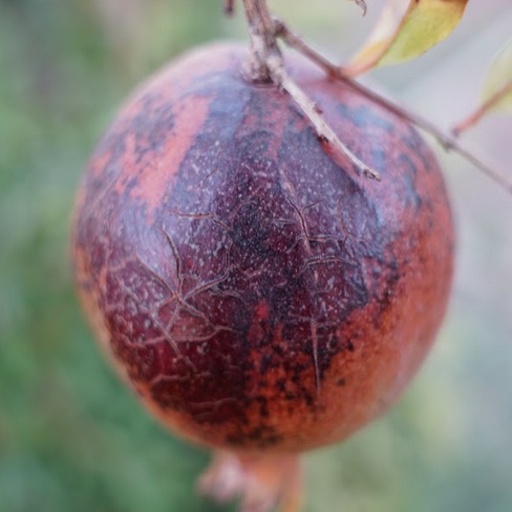
Label: Sunburn